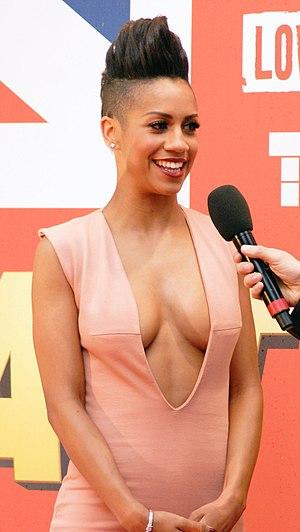
Dominique Tipper, qui chante aussi sous le nom de Miss Tipper, est une actrice, auteur-compositeur-interprète et danseuse britannique, originaire de Limehouse, à East London. Elle joue le rôle de l'ingénieur Naomi Nagata depuis 2015 dans la série télévisée de science-fiction de Syfy The Expanse. Elle est d'ascendances britannique et dominicaine.